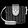
Label: Bag